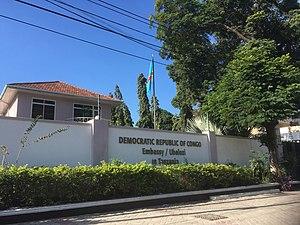
Voici les représentations diplomatiques de la république démocratique du Congo à l'étranger.